José Méndez

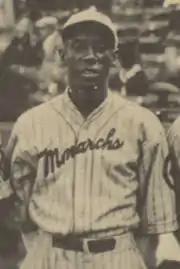
Méndez at the 1924 Colored World Series.

Other major league teams visited Cuba over these years and Méndez continued to pitch against them. According to a compilation of box scores by Gary Ashwill, during 1908–13 against major league competition Méndez compiled a record of 9–11 in 24 games, pitching 18 complete games and 204 innings, with a total run average of 3.26. He allowed 150 hits and 51 walks while notching 123 strikeouts. His opponents were top major league teams, including the 1909 and 1910 Detroit Tigers, the 1910 and 1912 Philadelphia Athletics, the 1911 Philadelphia Phillies and New York Giants and the 1913 Brooklyn Dodgers. The average major league winning percentage of the opposing pitchers he faced was .595; he faced star pitchers including Eddie Plank, whom he beat twice, and Chief Bender, whom he beat once.